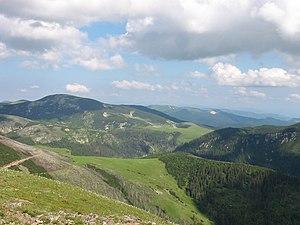
Le Vranica fait partie d'un groupe montagneux du centre de la Bosnie-Herzégovine, dans les Alpes dinariques. Ce massif est géologiquement plus ancien que les massifs avoisinants, mais morphologiquement semblable. L'étagement de la végétation y est marqué avec des vallées boisées et des sommets au-delà de l'étage alpin. Le plus haut d'entre eux est le pic Nadkrstac, à 2 110 mètres d'altitude, suivi du pic Locika. À l'est de ces deux pics, le mont Vranica possède un lac glaciaire appelé Prokosko Jezero, à proximité du col Sarajevska vrata, où d'anciens abris de bergers ont été réaménagés en refuges pour les randonneurs.
Fojnica est une ville et une municipalité de Bosnie-Herzégovine située dans le canton de Bosnie centrale et dans la Fédération de Bosnie-et-Herzégovine. Selon les premiers résultats du recensement bosnien de 2013, la ville intra muros compte 3 874 habitants et la municipalité 13 047.